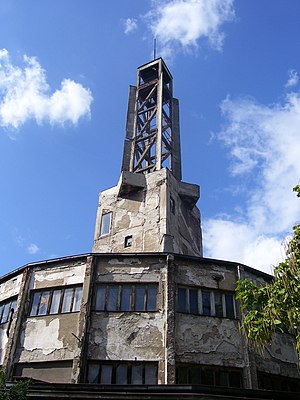
Sajmište koncentrationslejr
Staro Sajmište centraltårn, del af den gamle Sajmište koncentrationslejr.
Sajmiste koncentrationslejr var en tysk drevet koncentrationslejr i udkanten af Beograd, i den den Uafhængige Stat Kroatien i dag Novi Beograd kommune i Beograd, Serbien, etableret i december 1941 og lukket i september 1944. Majoriteten af dræbte i Sajmiste koncentrationslejr var serbiske jøder.